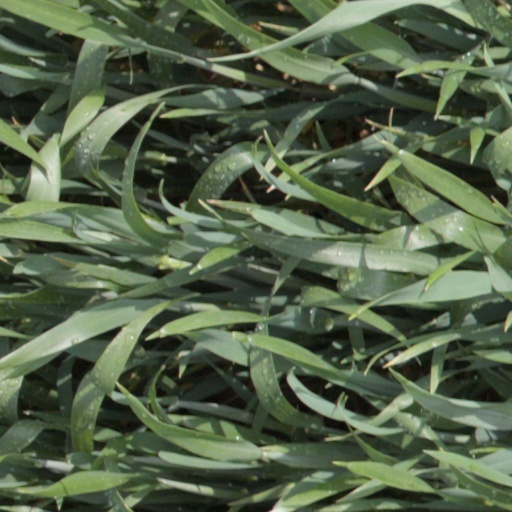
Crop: wheat